Bismuthinidene

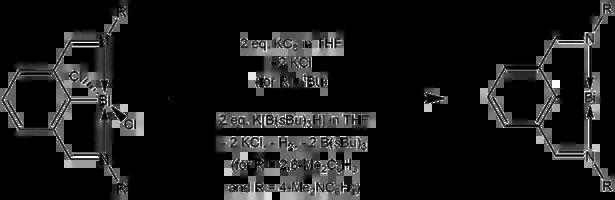

Monomeric bismuthinidene can also be prepared with a bidentate "N","C"-ligand. Reduction of the bismuth dichloride [CH-2-(CH=N-2’,6’-"i"PrCH)-4,6-("t"Bu)]BiCl by two equivalents of K[B("i"Bu)H] gives the dark violet bismuthinidene. In contrast to the earlier transition metal-stabilized [2-(MeNCH2)CH]Bi[W(CO)], the "tert"-butyl group "ortho" to the bismuth atom in this "N","C"-coordinated bismuthinidene sterically block the partially empty p-type orbital on the bismuth atom, kinetically stabilizing it without the use of transition metals. In addition, calculated nucleus-independent chemical shift indices (NICS) and anisotropy of current-induced density (ACID) analysis show that the BiCN ring of the molecule was stabilized by a certain degree of aromatic character due and may be classified as a benzazabismole to the delocalization of six π electrons, despite the nominally dative Bi-N bond. Unlike N,C,N-coordinated bismuthinidenes, this N,C-coordinated species requires the pendant nitrogen atom to be in an imine group, as replacement of the Dipp-substituted imine arm with a diethyl-substituted amine arm resulted in rapid dimerization to a dibismuthene species.